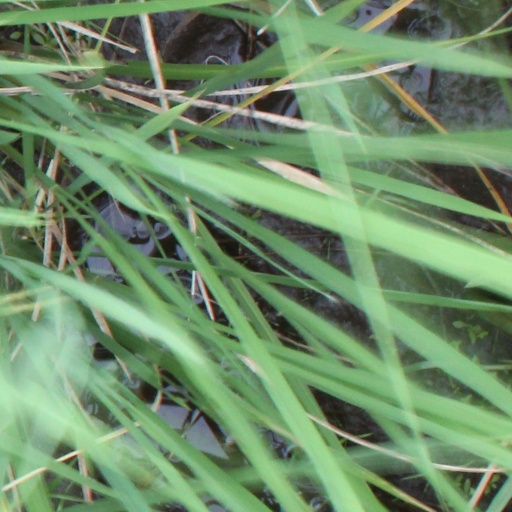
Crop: rice